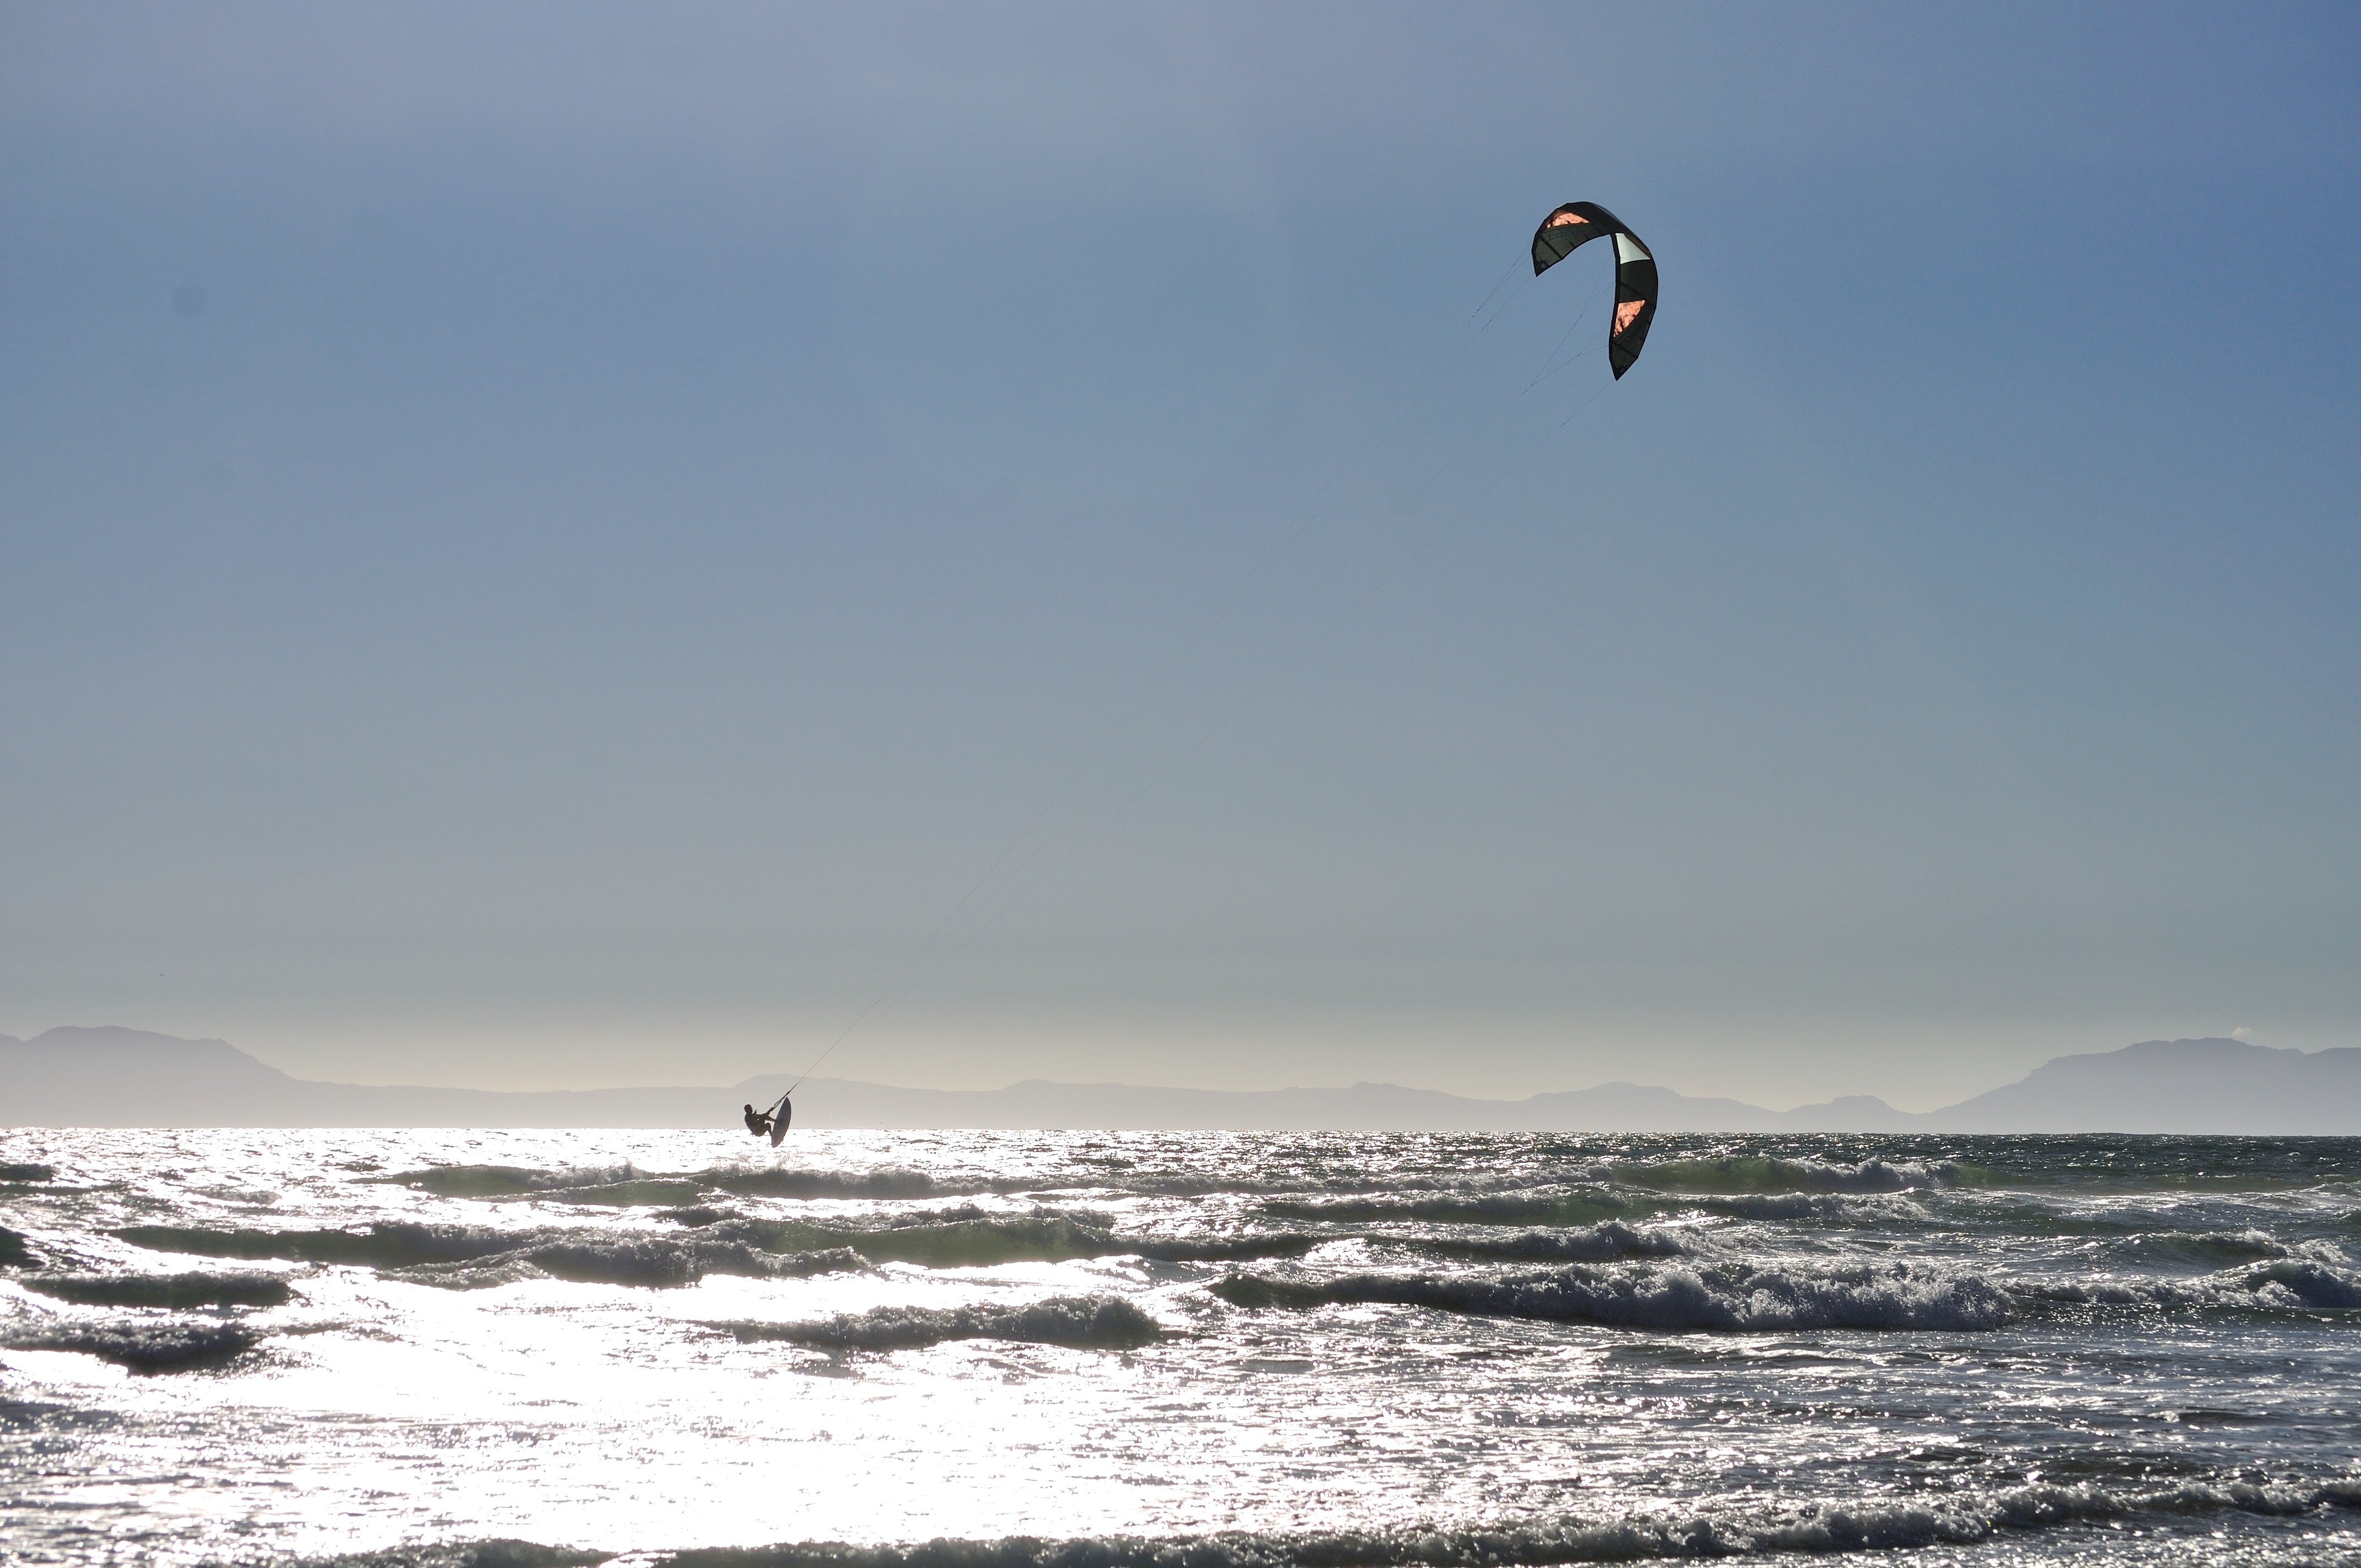
beach, sea, coast, ocean, horizon, air, wave, wind, surfing, haze, extreme sport, toy, sports, kitesurfing, glare, water sport, kite surfer, kite surfing, sun light, atmosphere of earth, windsports, wind wave, boardsport, surfing equipment and supplies, kite sports, surface water sports